Ronald Lauder

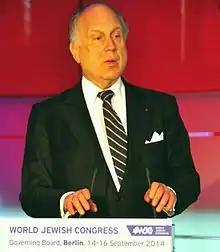
Lauder addressing a World Jewish Congress meeting in Berlin

Lauder has also been outspoken on anti-Semitism. In an opinion article entitled "Sweden's Shame", he attacked the Swedish government, church officials, and media for "fanning the flames" of hatred against Jews.